Grey-headed bulbul

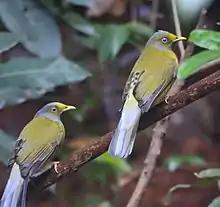
A pair

Grey-headed bulbuls breed from January to June with a peak in April. The nest is a typical platform placed inside a low bush. They build their nest over a period of a week using vines, grasses or leaves. Many nests in a study in the Silent Valley National park were found to be made on saplings of "Syzygium" species or in reeds of "Ochlandra travancorica". The typical clutch is one egg or sometimes two eggs that are incubated for 12 to 14 days. Eggs are sometimes destroyed and eaten by palm squirrels ("Funambulus tristriatus"). The eggs are pale pink to lavender and flecked in red, more densely on the broad end. Both parents take part in incubation and feeding. The nestlings leave the nest after 11 to 13 days.